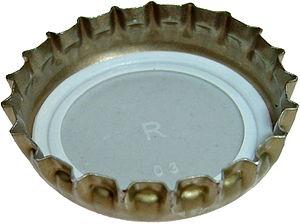
Les capsules ou capsule-couronne sont de petits objets circulaires utilisés pour boucher hermétiquement les bouteilles de verre.